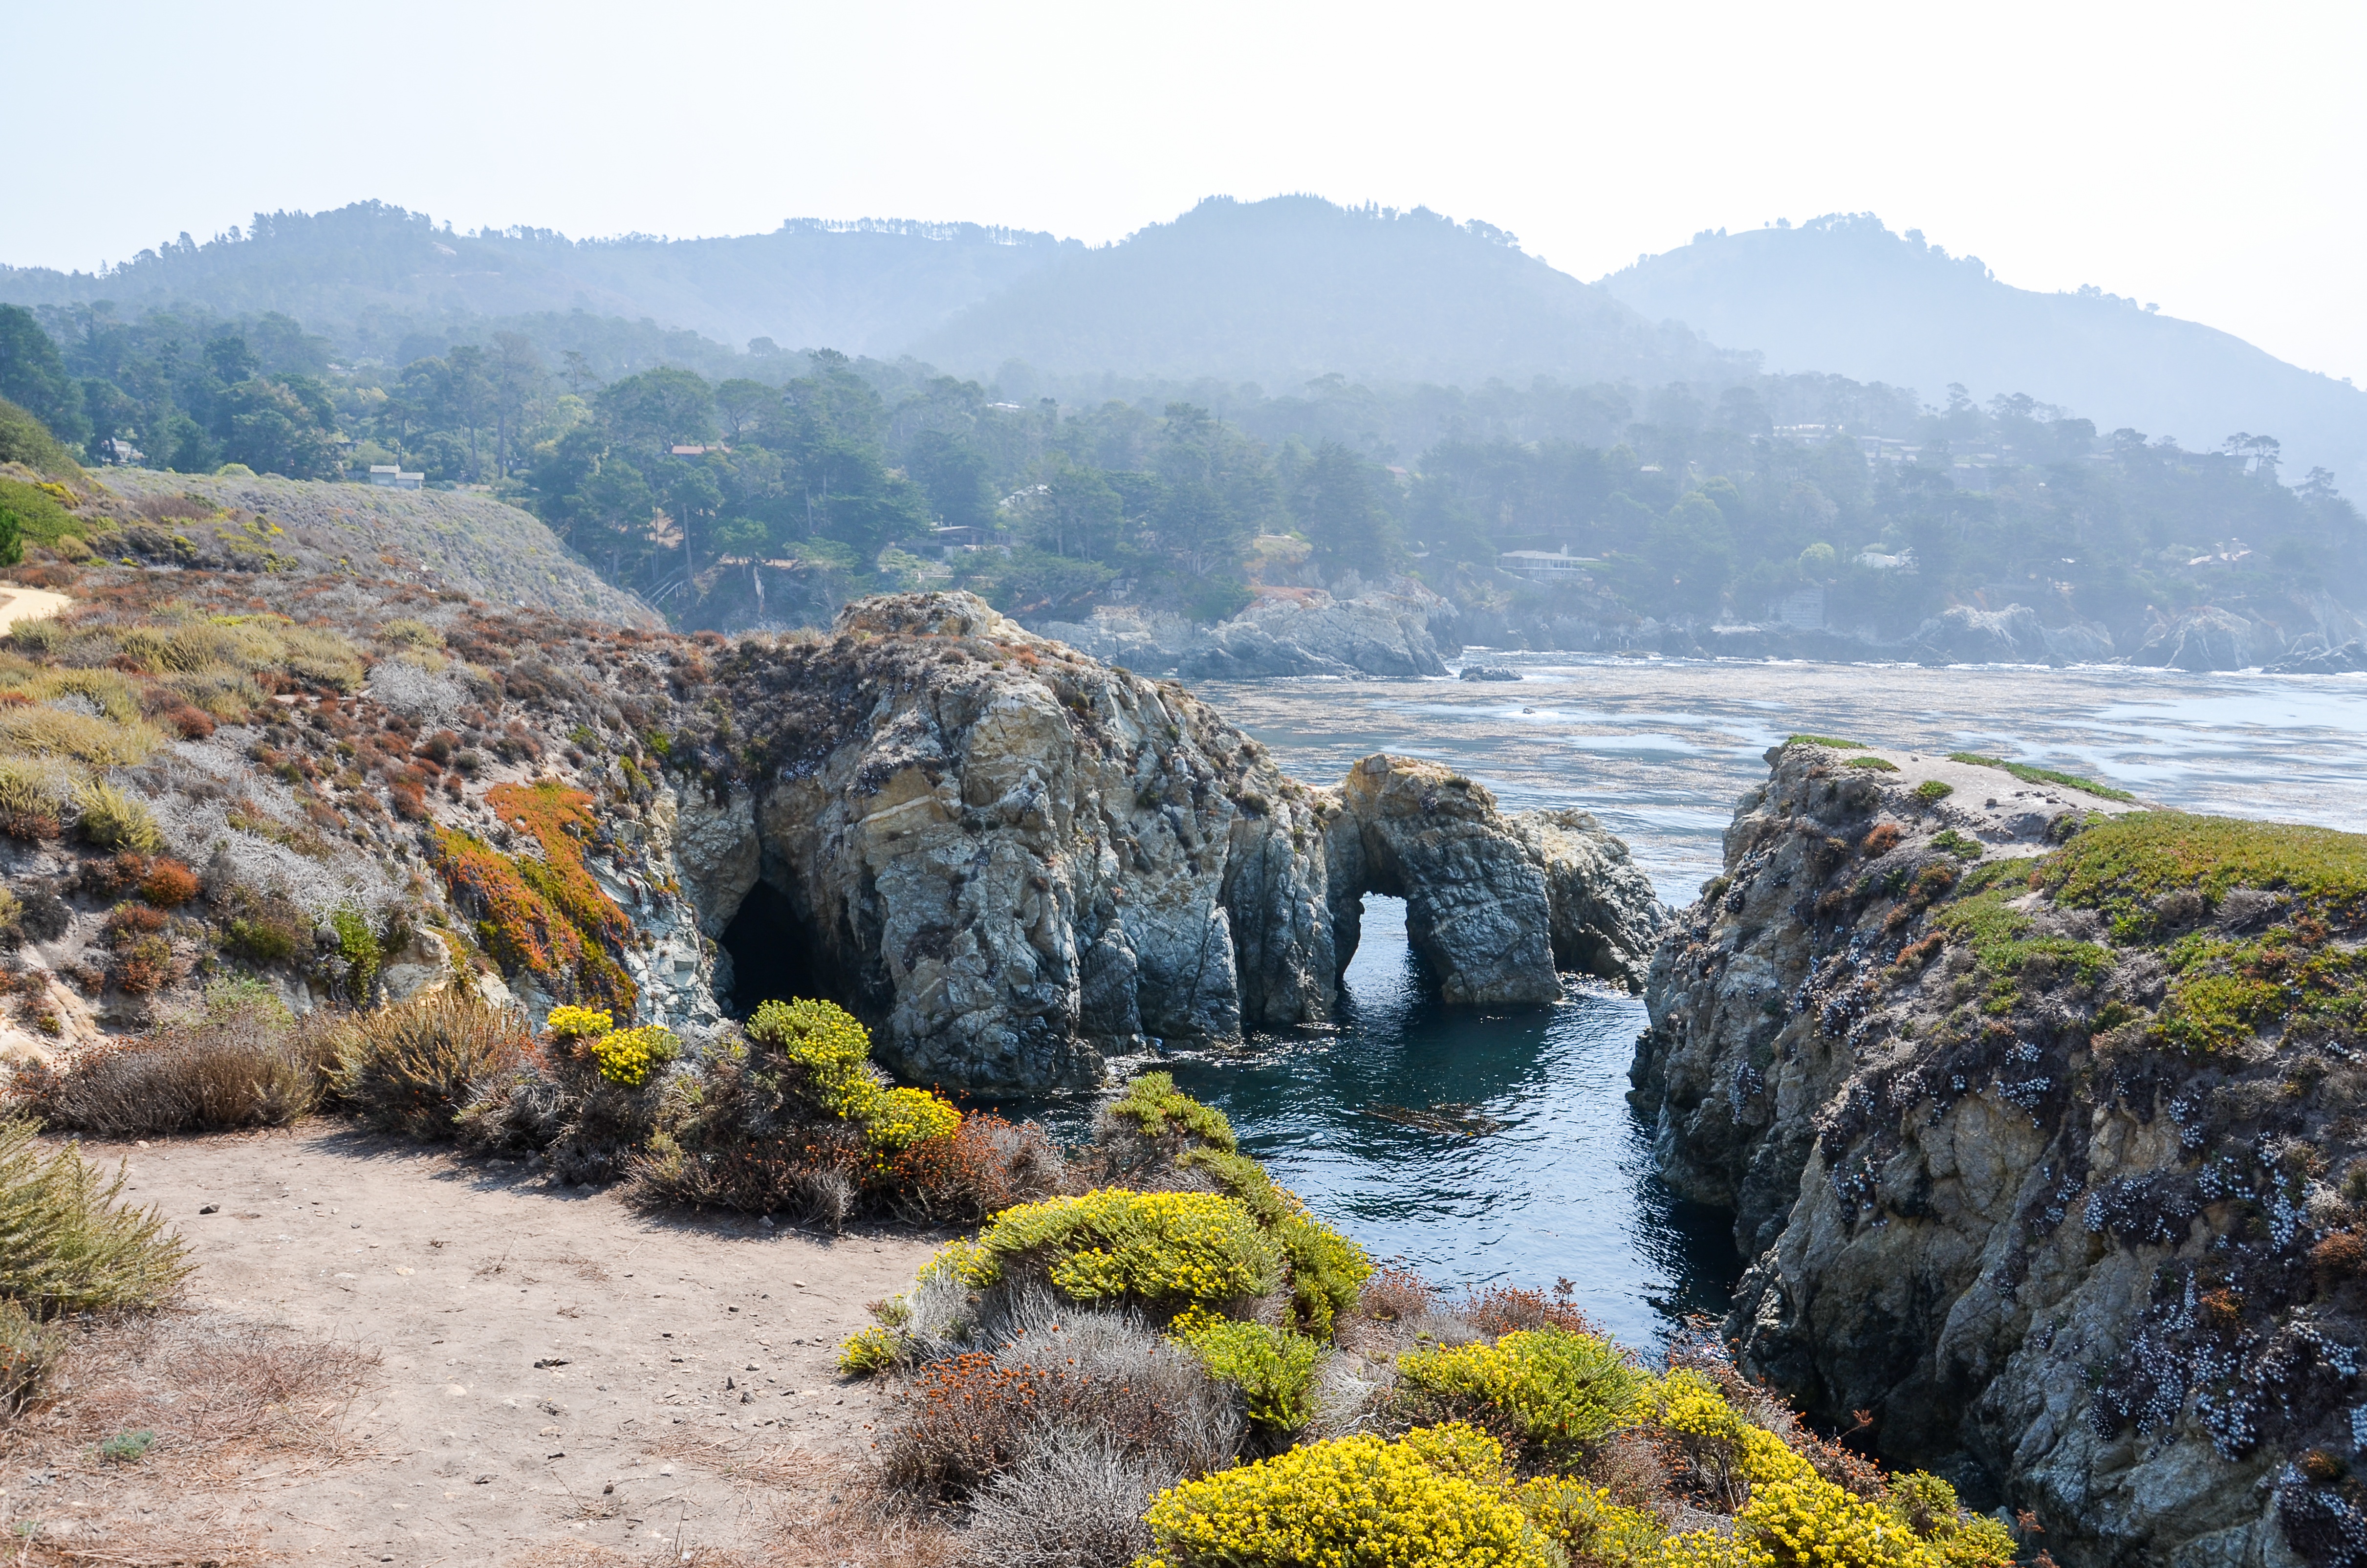
landscape, sea, coast, water, nature, rock, mountain, shore, wave, lake, mountain range, summer, cliff, usa, america, lagoon, bay, terrain, california, west coast, pacific, booked, landform, point lobos, pacific coast, china cove, mountainous landforms